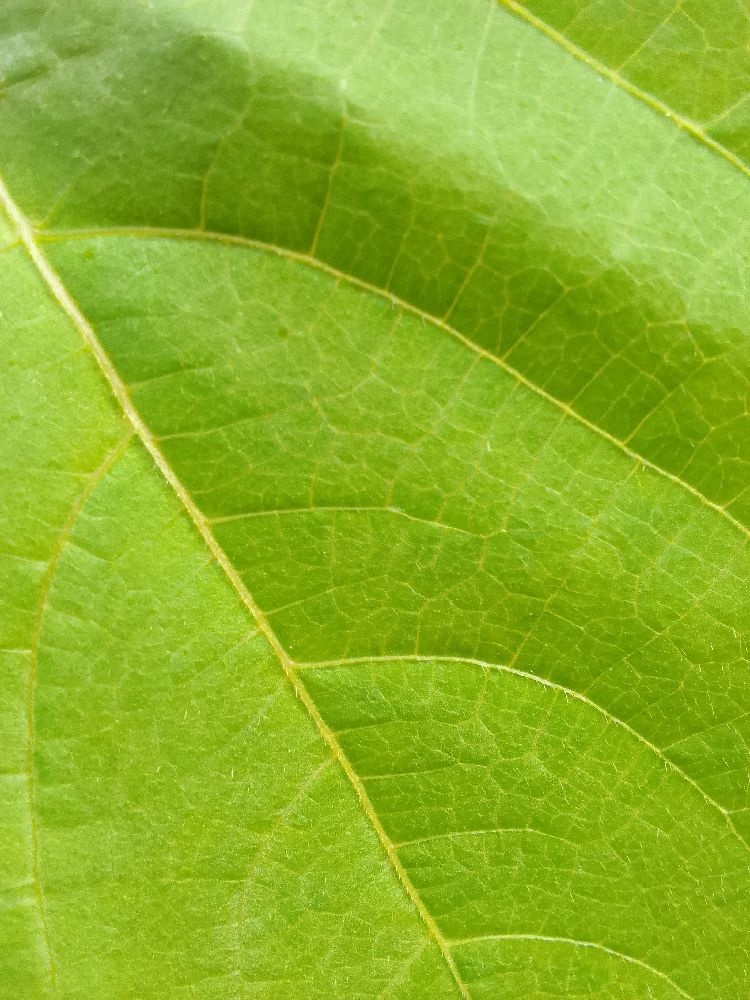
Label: healthy